Monte Cucco (Umbria)

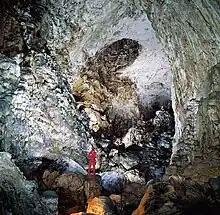
Margherita Hall, Monte Cucco Cave

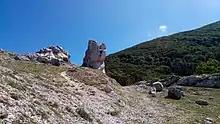
Sasso di Monte Cucco (Monte Cucco Rock)

The very rainy climate of the Umbrian-Marche Apennines, due to the relative proximity of the sea, has fostered a very lush and varied flora; in fact, all of Monte Cucco is a protected floristic area.